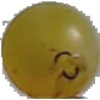
Label: Grape White 3